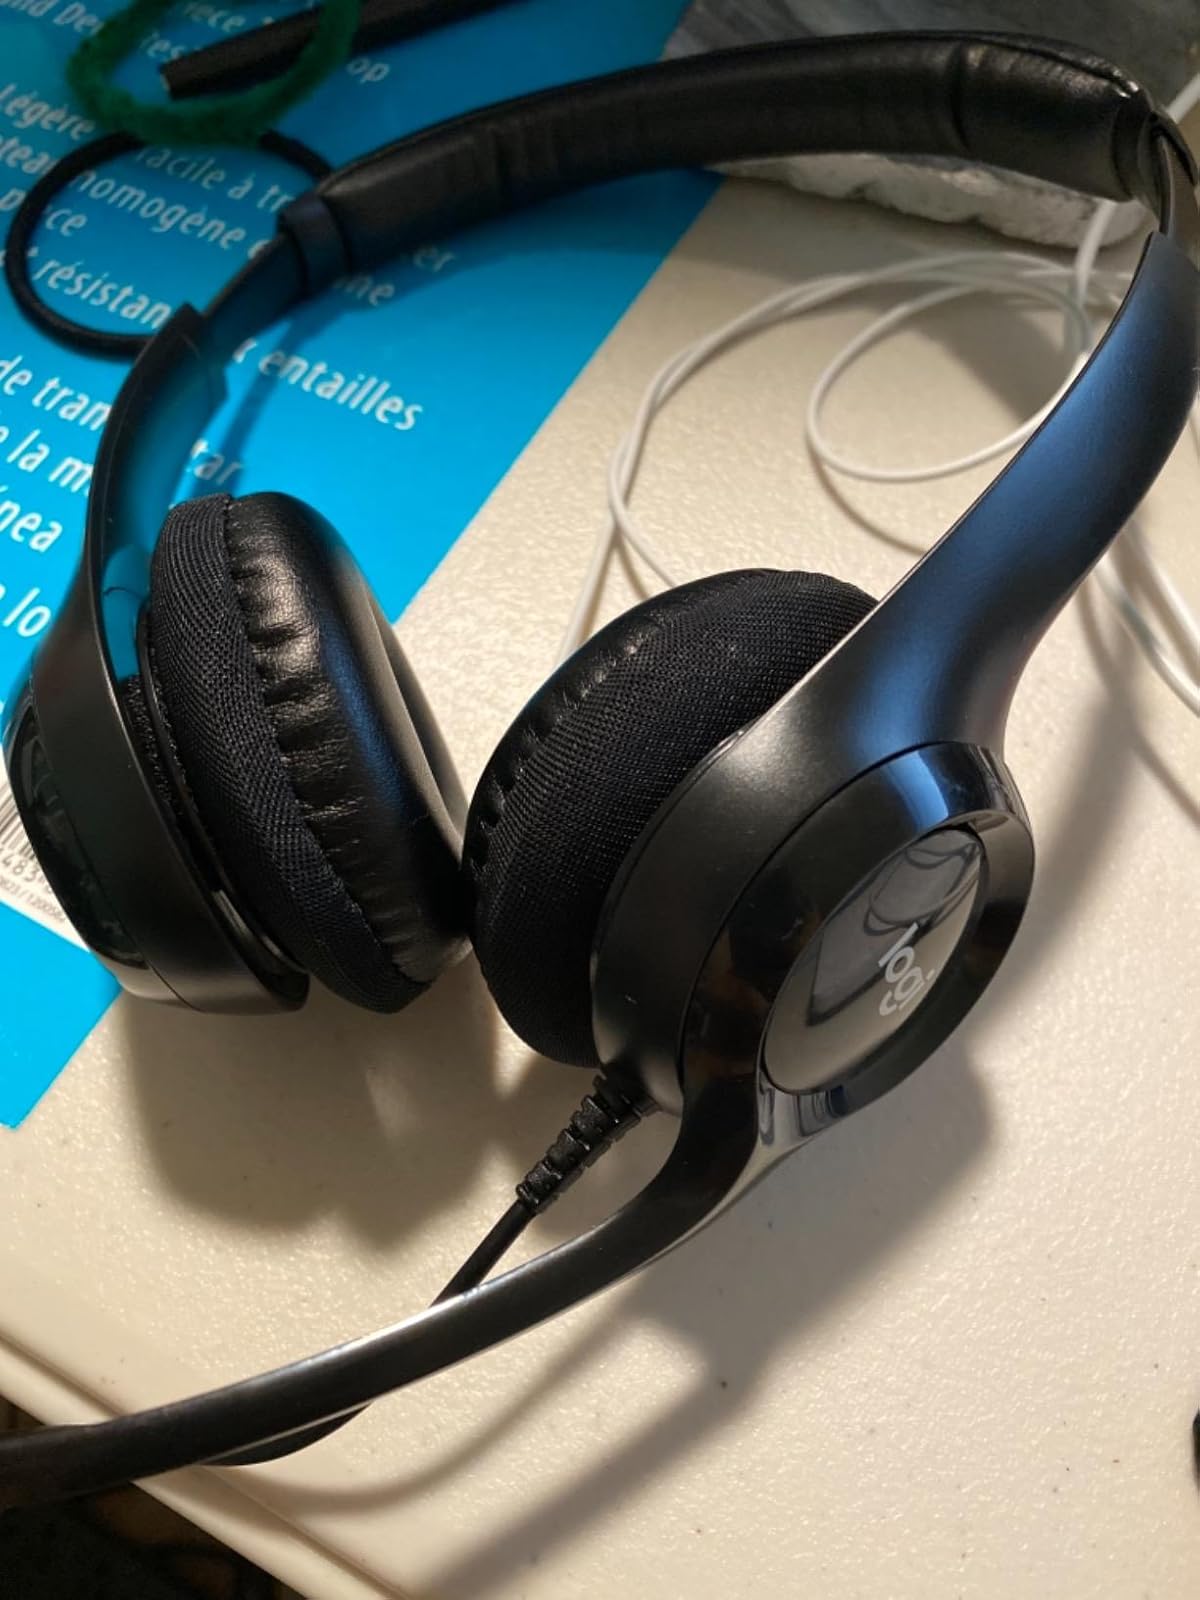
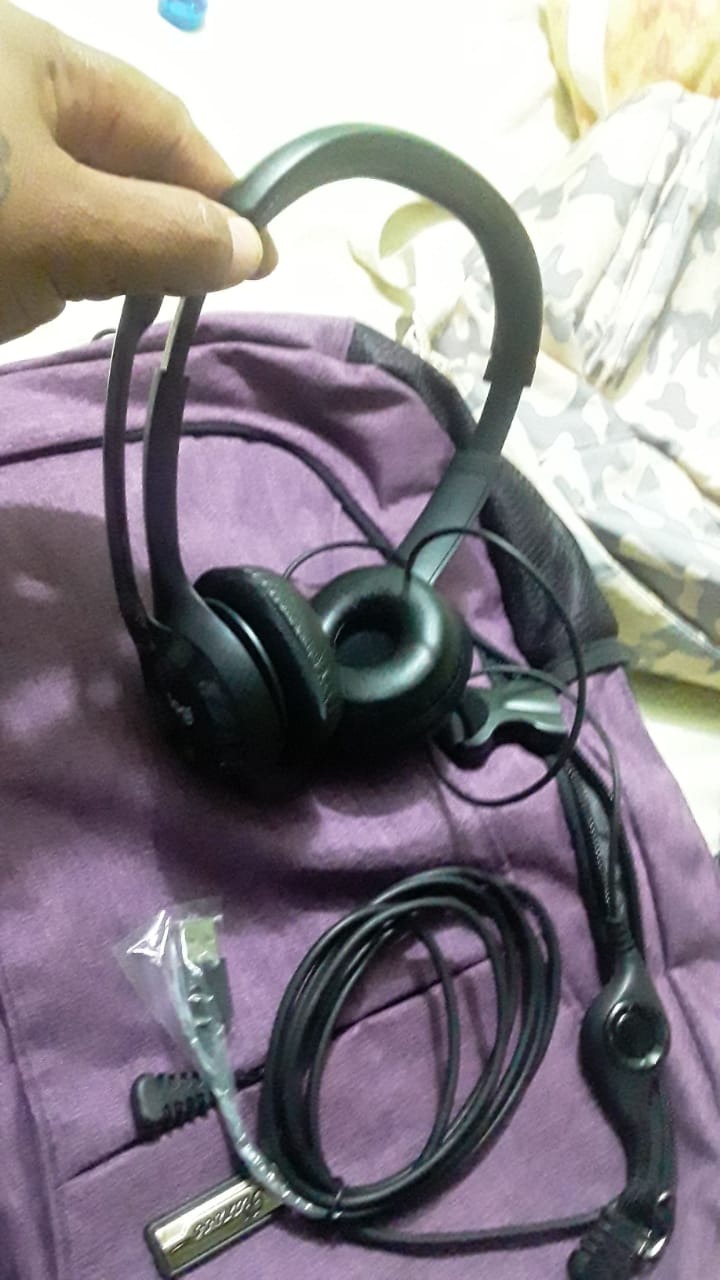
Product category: headphones
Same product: yes